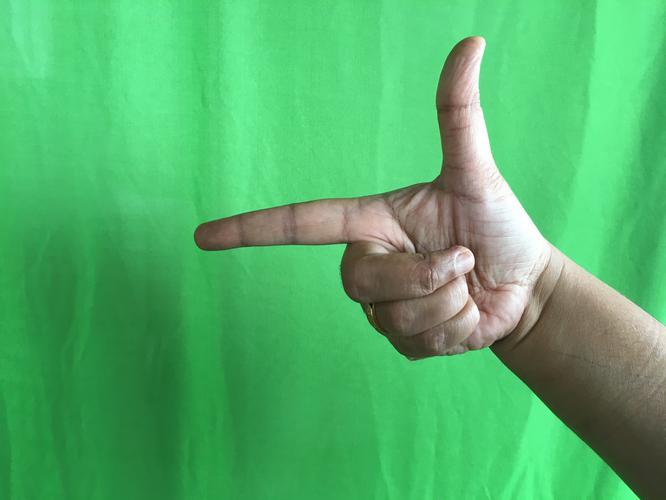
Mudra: Chandrakala
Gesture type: single_hand